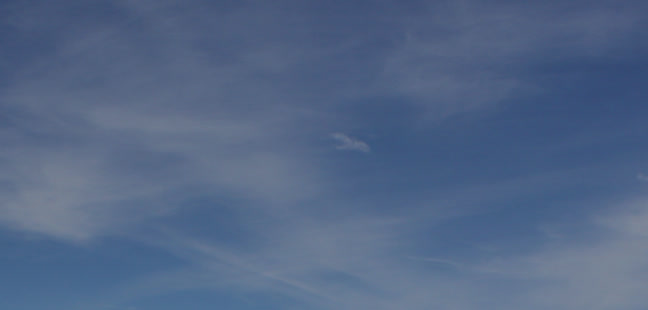
Cloud type: Cirrostratus